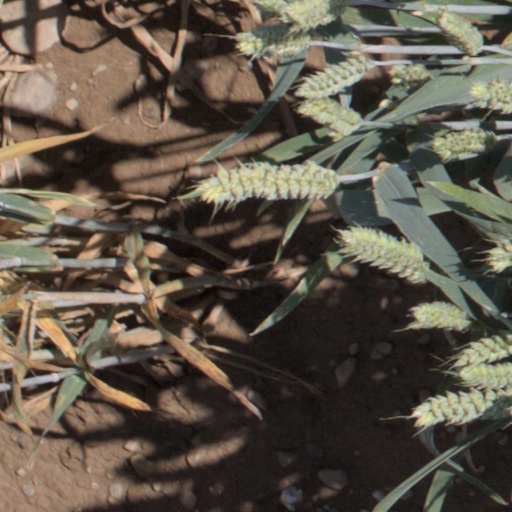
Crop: wheat